Moirai

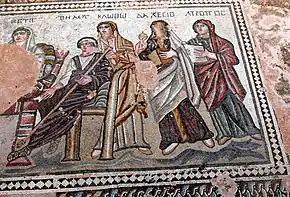
Late second-century Greek mosaic from the House of Theseus (at Paphos Archaeological Park, Cyprus), showing the three Moirai: Klotho, Lachesis, and Atropos, standing behind Peleus and Thetis, the parents of Achilles

In ancient Greek religion and mythology, the Moiraioften known in English as the Fateswere the personifications of destiny. They were three sisters: Clotho (the spinner), Lachesis (the allotter), and Atropos (the inevitable, a metaphor for death). Their Roman equivalent is the Parcae.